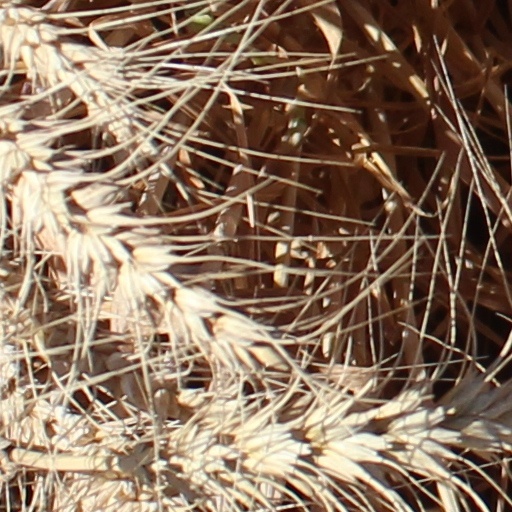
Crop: wheat